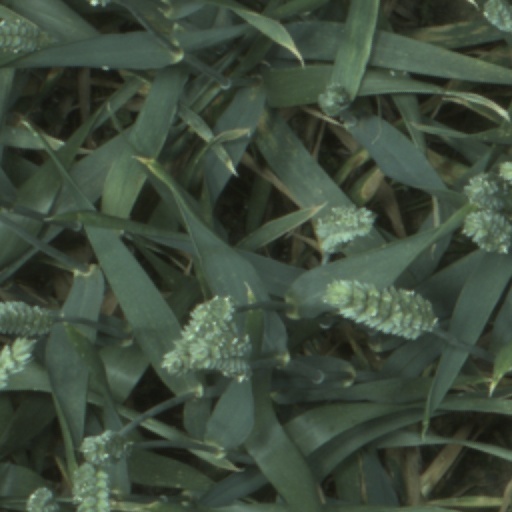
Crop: wheat